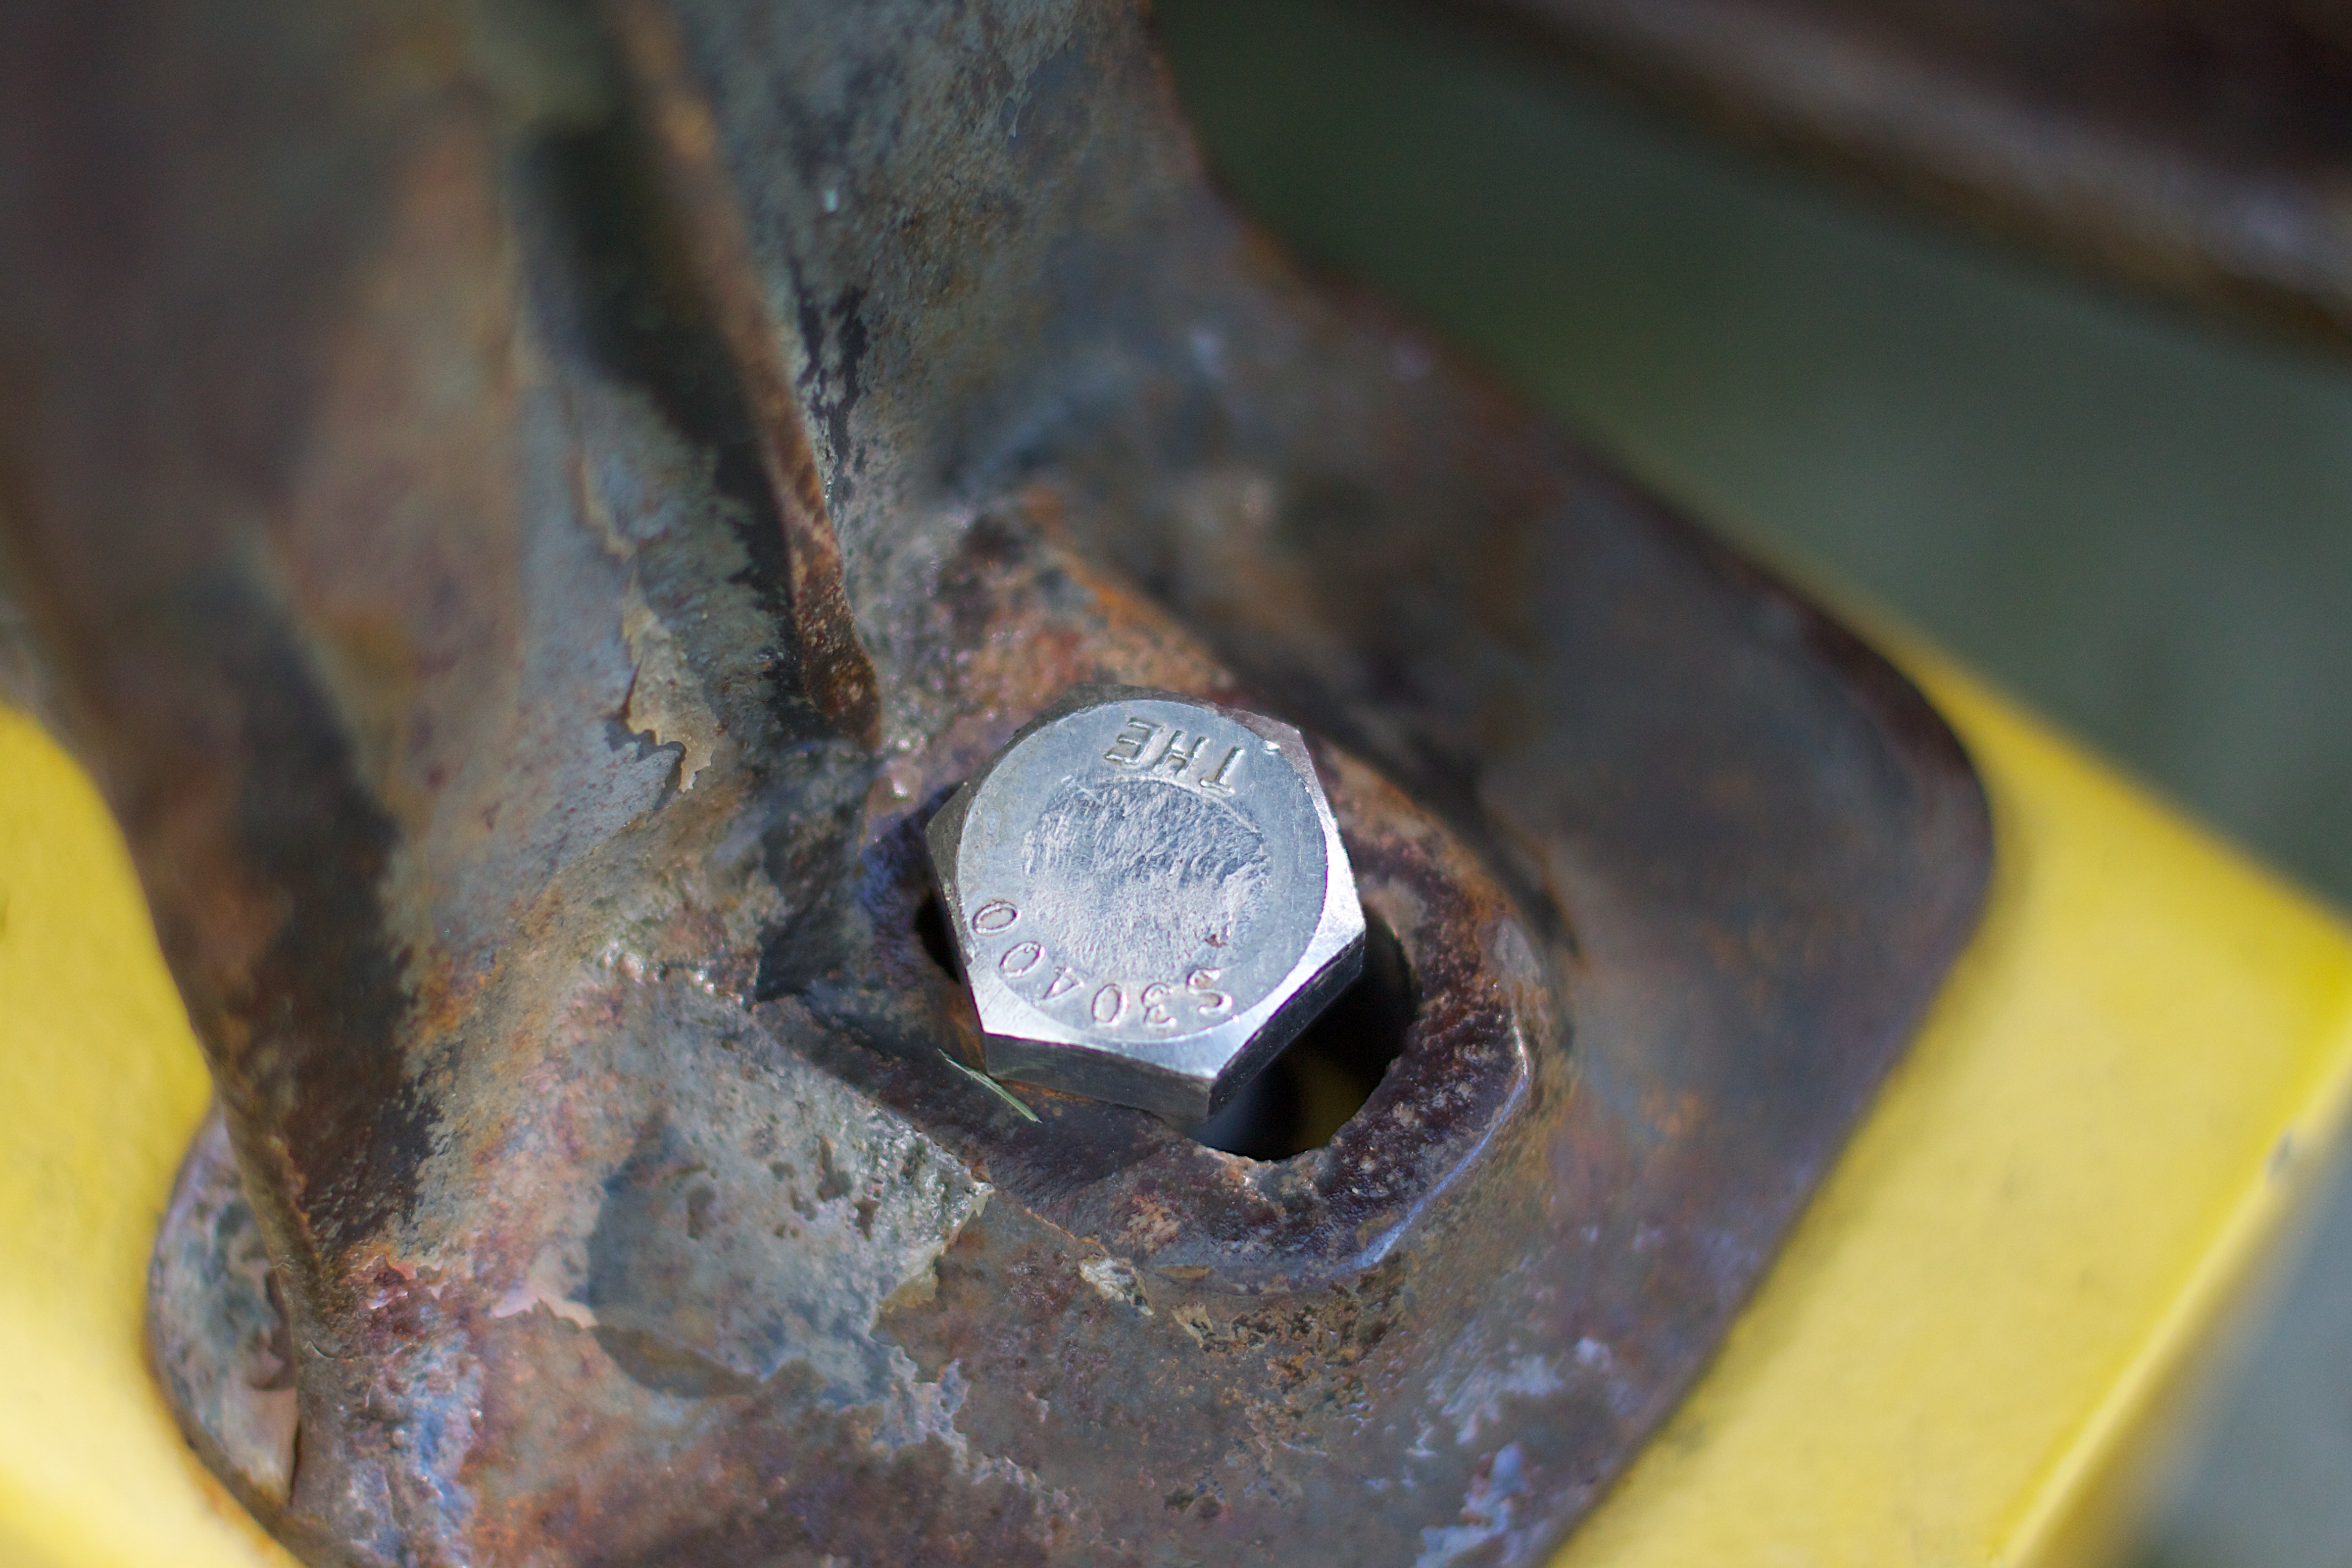
wheel, rust, close up